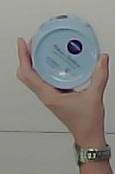
Product: nivea_baby